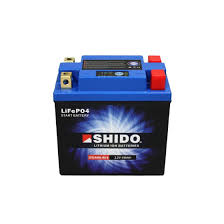
Waste category: battery